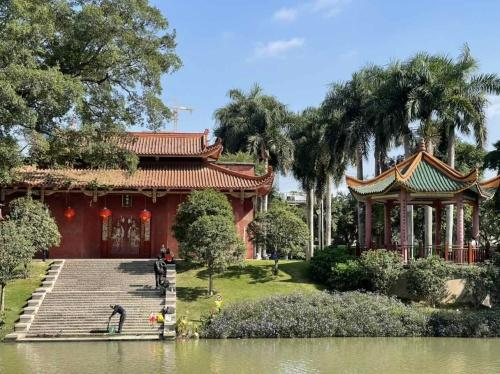
地标名称：香积寺
所在城市：福州市·仓山区